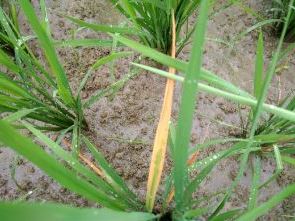
Disease: Tungro